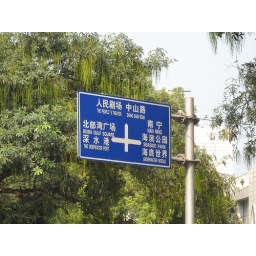
Typical street sign in multiple languages